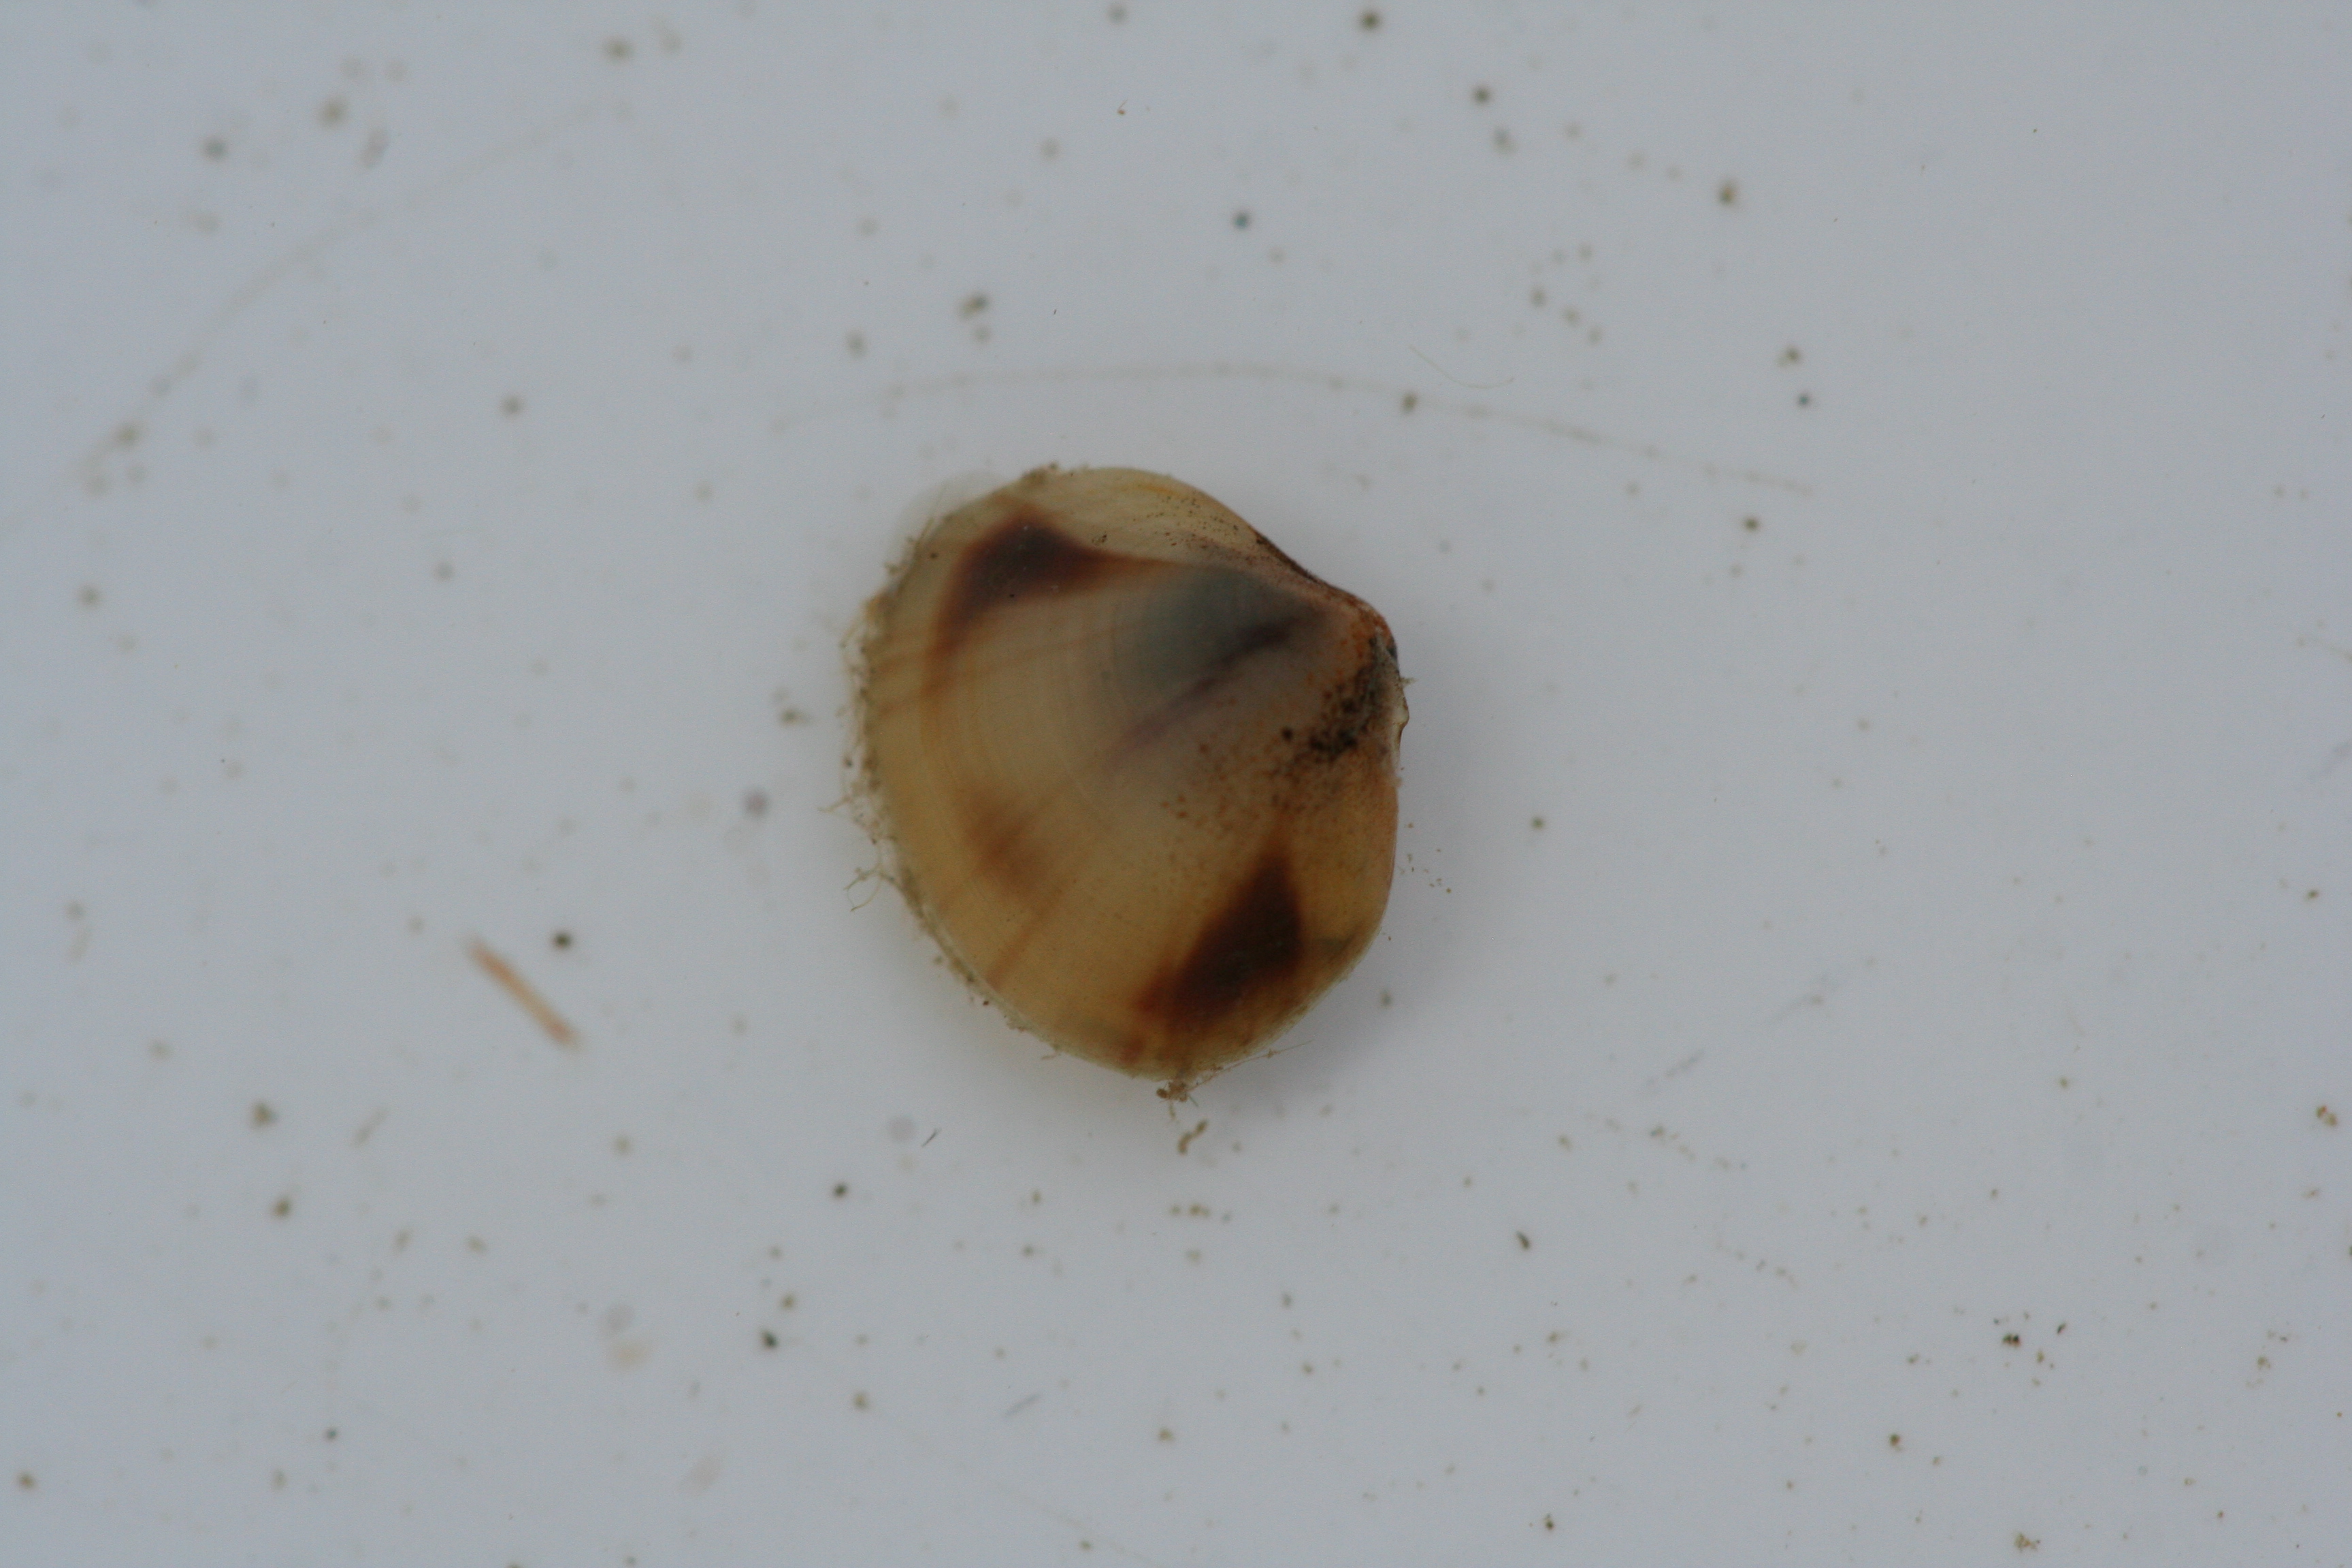
Macroinvertebrate group: snails_clams_mussels